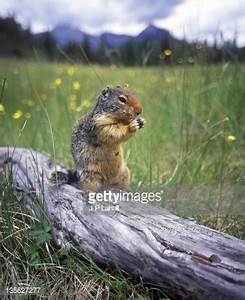
Label: scoiattolo